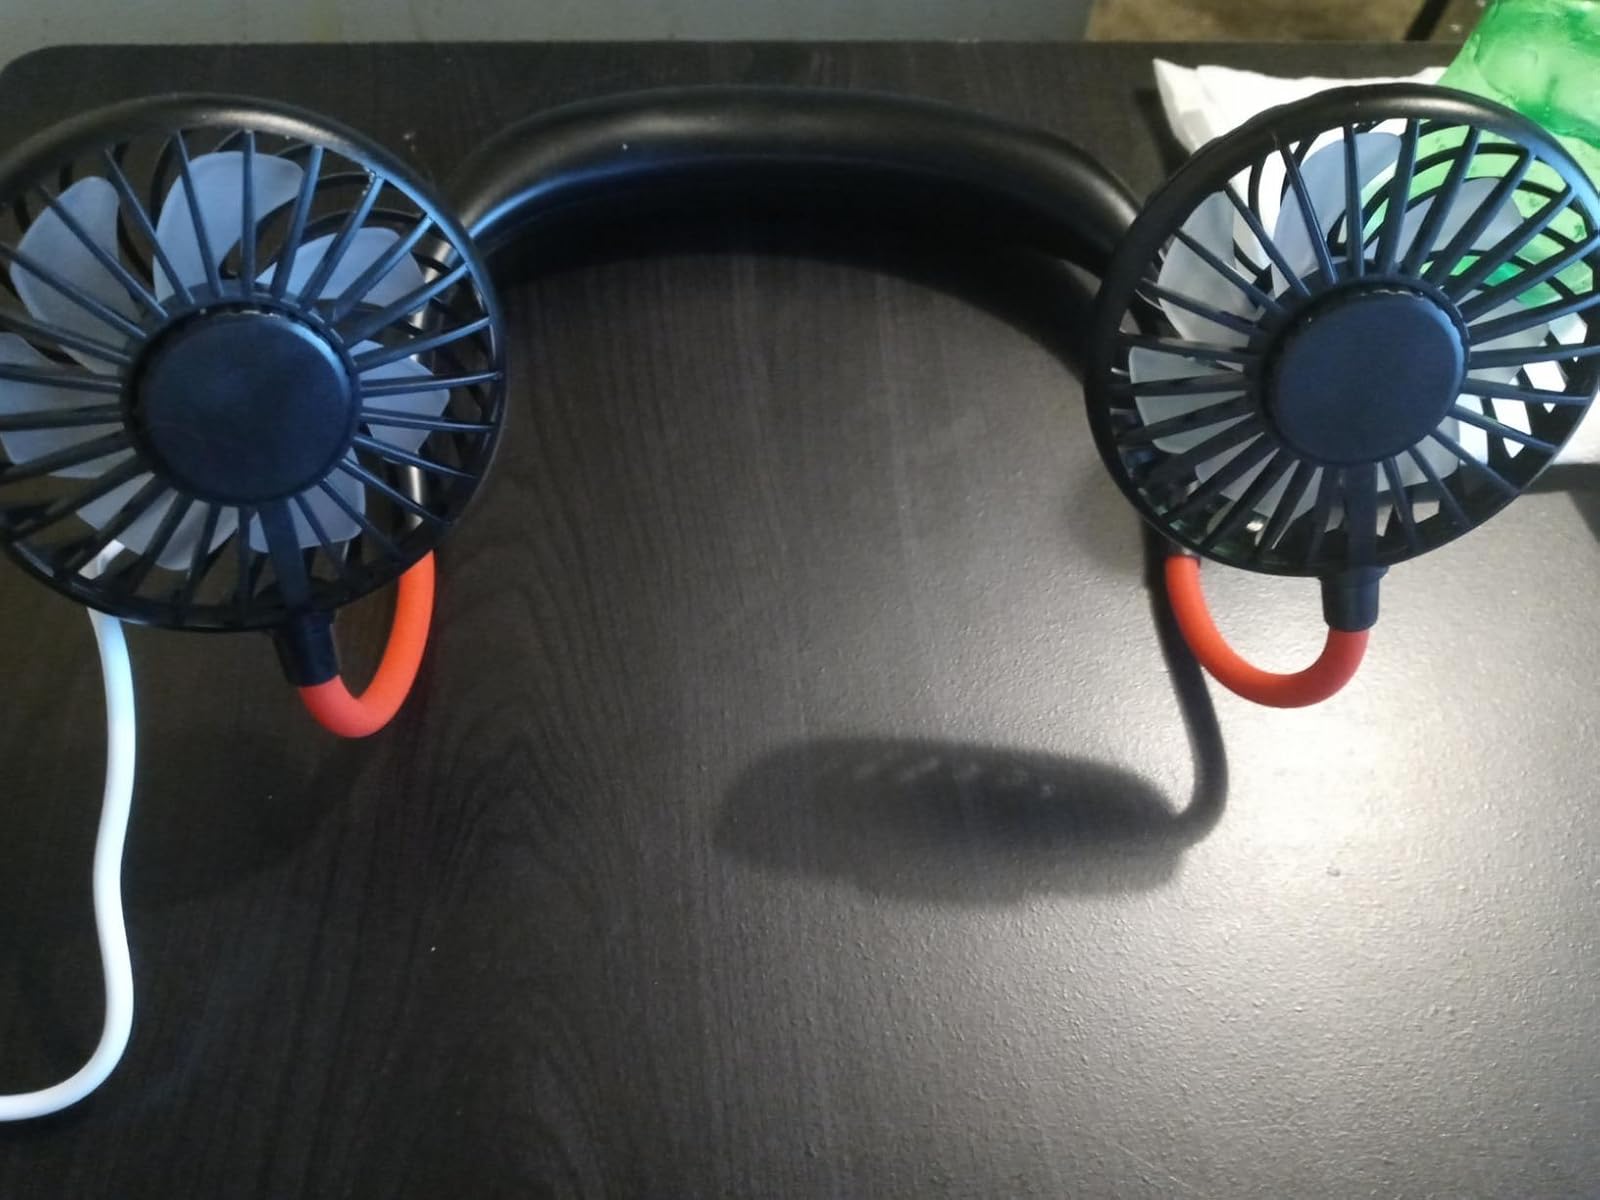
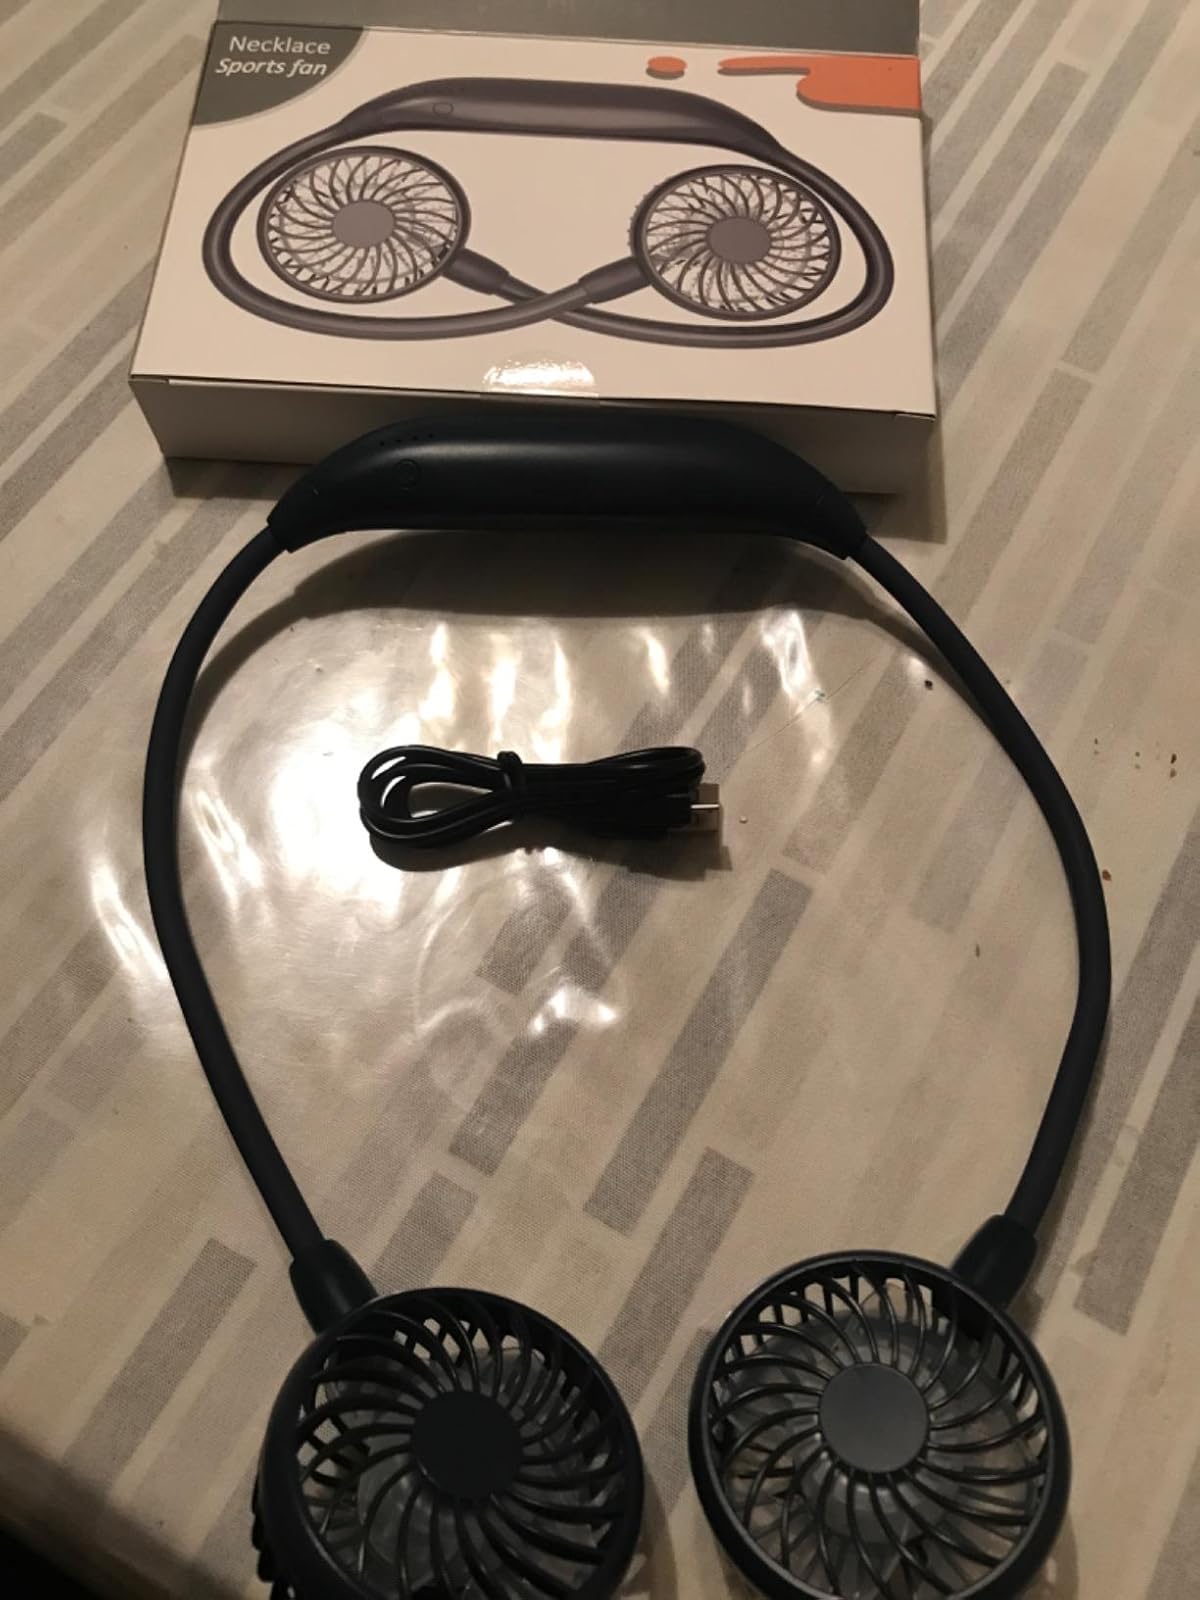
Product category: fan
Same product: no